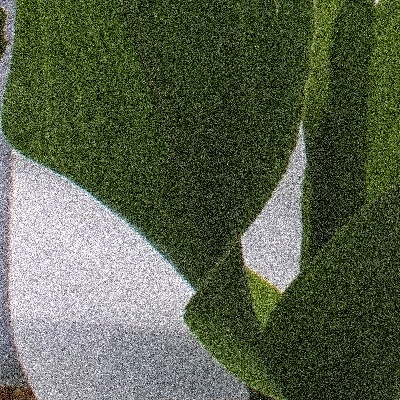
Label: Corn_(Maize)___Maize_Streak_Virus